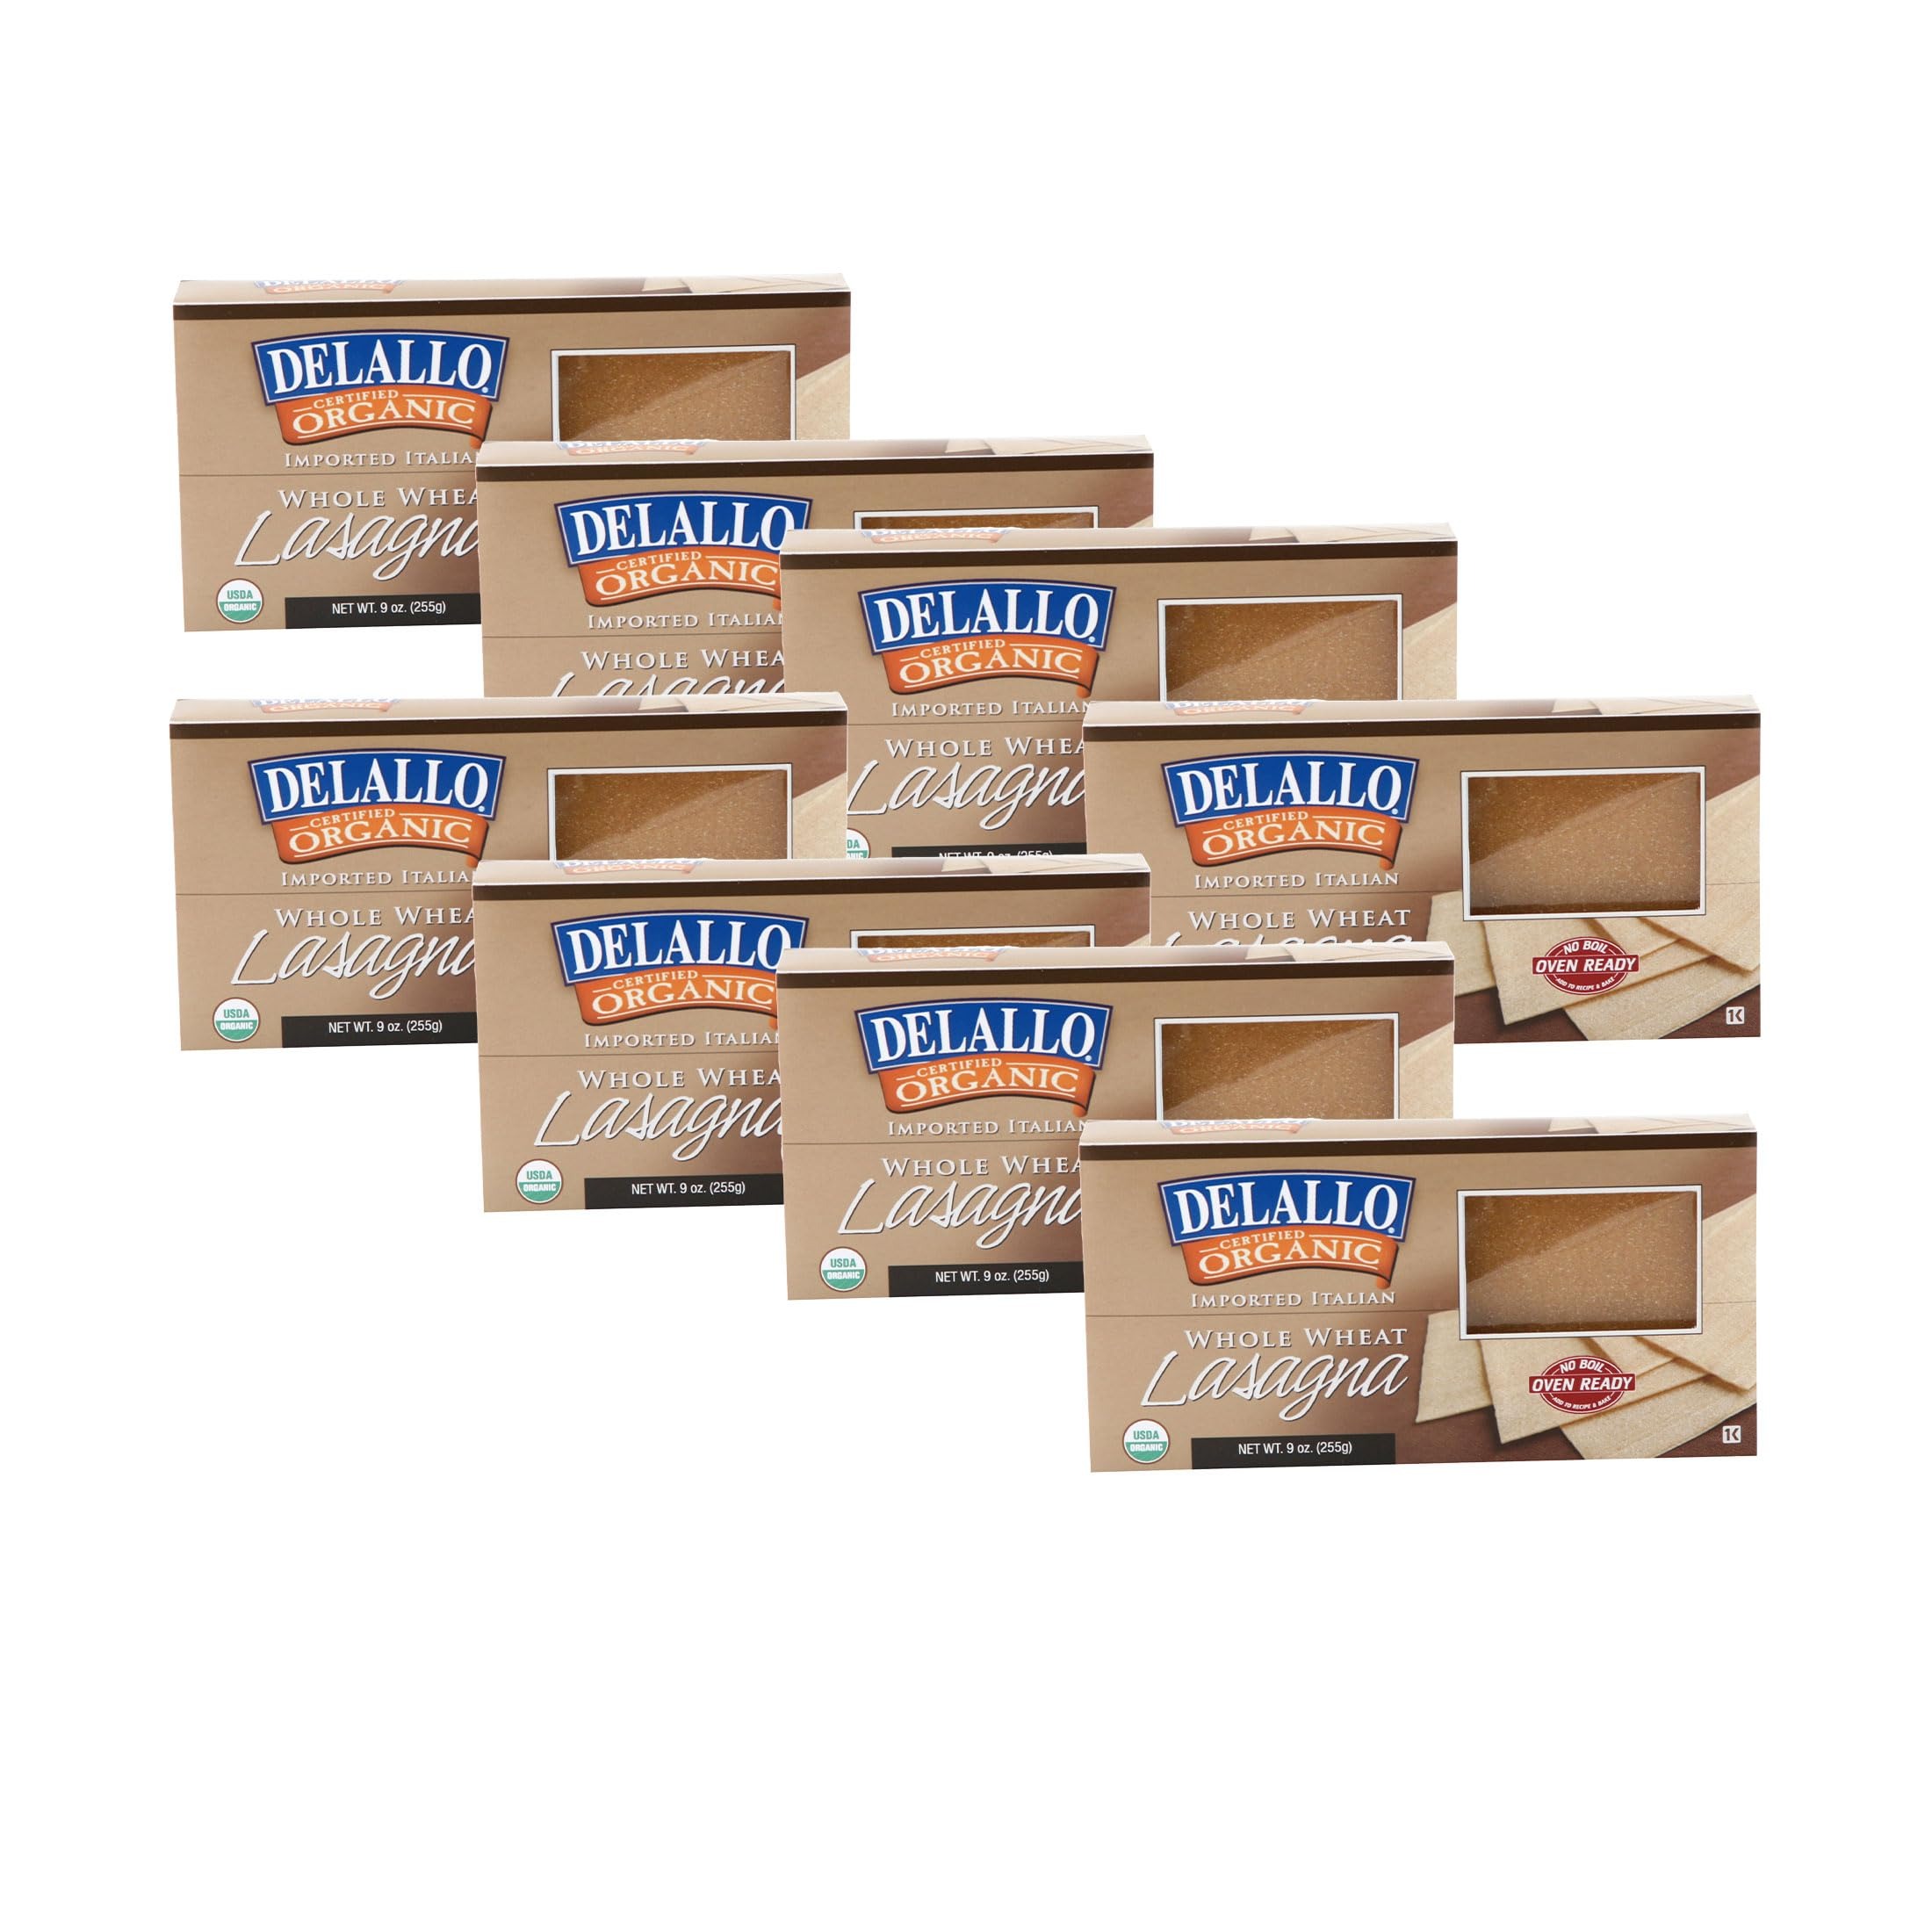
Item Name: DeLallo Whole Wheat Lasagna Noodles, 9 Ounce Box, 8 Pack, Oven-Ready, Whole Grain Pasta, Made in Italy
Bullet Point 1: OVEN-READY LASAGNA: DeLallo Oven-Ready Lasagne does not require boiling the pasta before baking.Simply open the box, add it directly to your pan, layer and bake
Bullet Point 2: MADE IN ITALY: DeLallo Organic Whole-Wheat Pasta begins with a high-quality blend of Italian organic durum wheat. The wheat is chosen for its beautiful color, wonderful aroma and high protein content
Bullet Point 3: CREATE DELICIOUS LASAGNA DISHES: Our Oven-Ready Lasagne makes 2 layers of lasagna in a 13” X9: pan and is perfect for pairing with meat-based pasta sauces, dairy-based pasta sauces and vegetable-based pasta sauces
Bullet Point 4: 100% CERTIFIED ORGANIC: Organic durum wheat is simply made with just wheat and water - does not contain additives or preservatives
Bullet Point 5: GREAT SOURCE OF FIBER: Healthy all natural pasta choice
Bullet Point 6: BRONZE DIE EXTRUDED: Expertly milled wheat for the texture of traditional pasta then extruded with bronze dies for rougher surface texture that captures sauces
Product Description: Whole-Wheat Lasagna Noodles are no-boil, meaning they are ready to layer in your next lasagna recipe—no parboiling required. Whole-wheat pasta is heart-healthy pasta that is made with durum wheat semolina—a wheat flour that uses all parts of the grain. Made in Italy, DeLallo Organic Whole-Wheat Pasta begins with a high-quality blend of organic durum wheat. Wheat is chosen for its beautiful color, wonderful aroma and high protein content and is ground into whole durum wheat flour, then kneaded with rich mountain spring water for everything you love about traditional pasta, but with the benefits of whole grains. Pasta is extruded with bronze dies for a rough surface texture perfect for capturing sauces. True to tradition, we dry our pasta slowly at low temperatures to retain the pasta’s taste, texture and aroma. No-Boil Whole-Wheat Lasagna noodles are the star of Italy's best-loved casserole. Besides the classic uses, lasagna noodles can be used to cook up simpler stovetop creations like Weekday Skillet Lasagna and Tomato-Basil Lasagna Soup.
Value: 8.0
Unit: Count

Price: 42.95